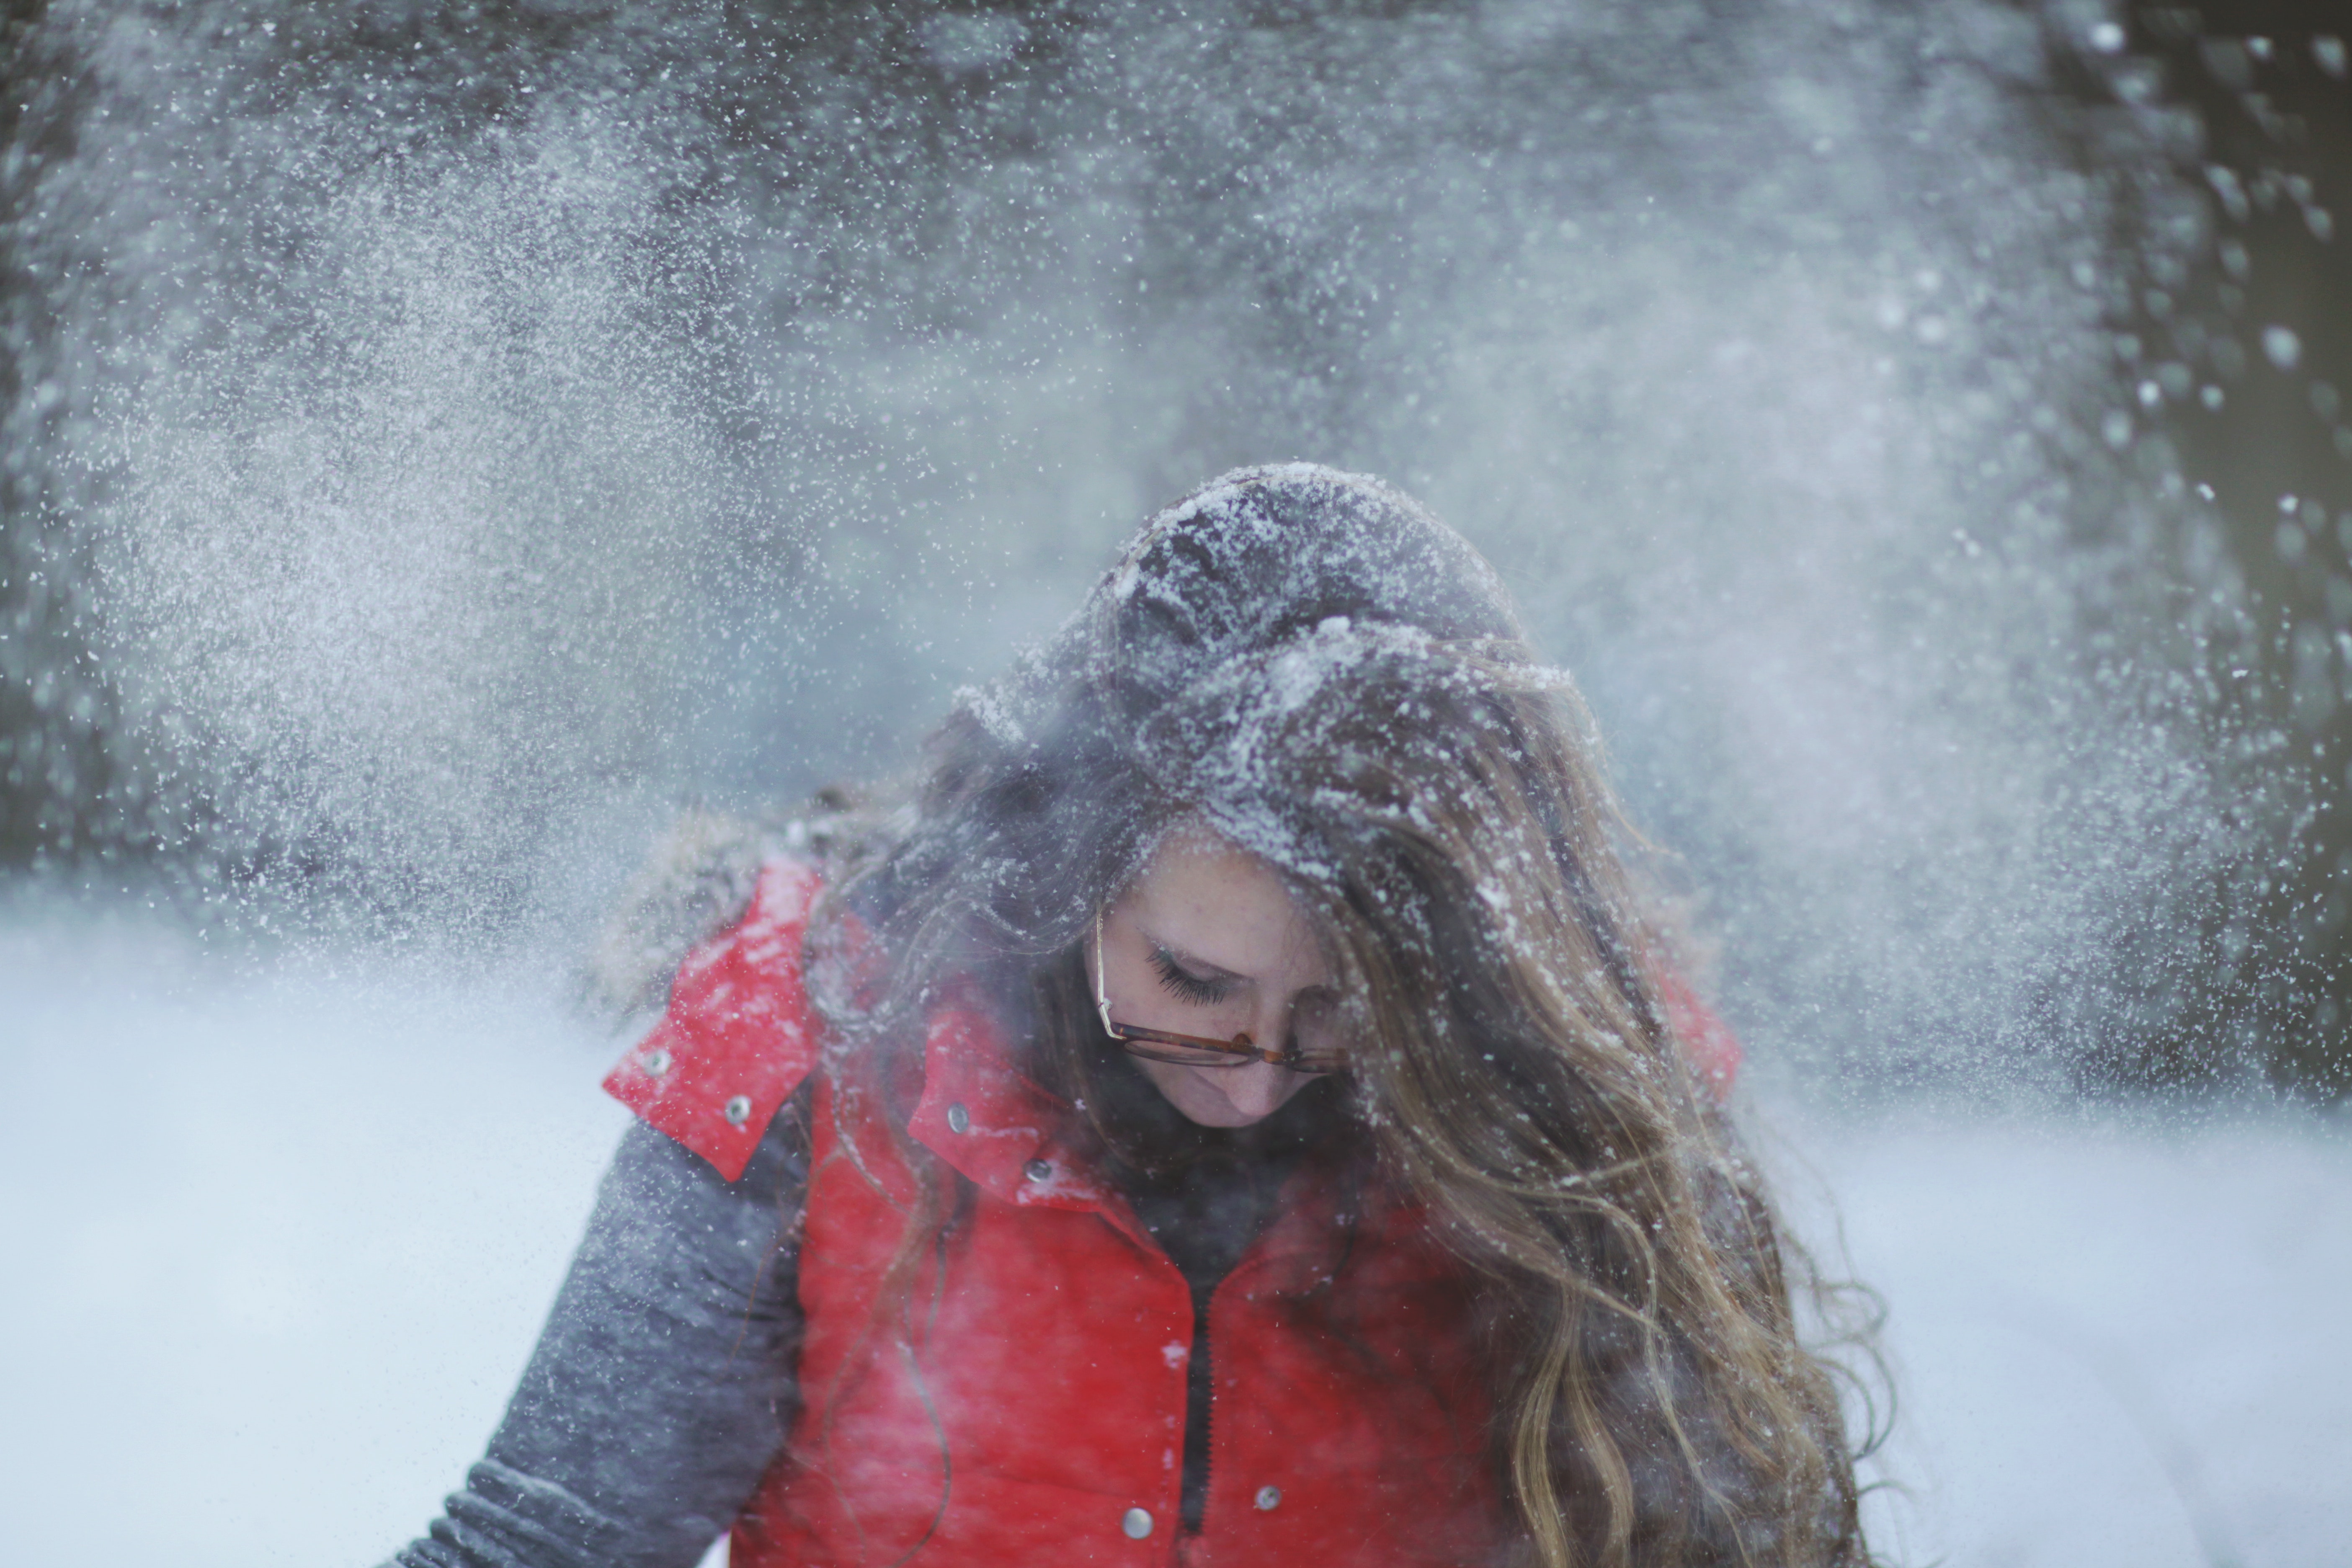
water, red, snow, freezing, winter, fun, lip, photography, long hair, winter storm, leisure, smile, black hair